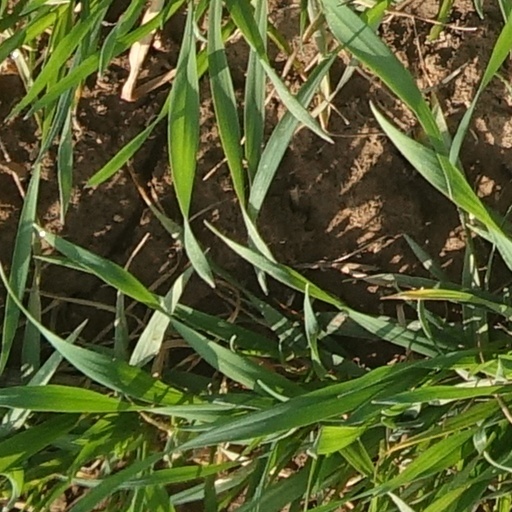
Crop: wheat